Darren Deon Vann

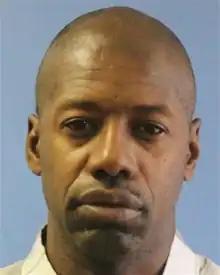
Lake County Sheriff's Dept. mugshot

Darren Deon Vann (born March 21, 1971) is an American serial killer. He was arrested on October 18, 2014, for the murder of 19-year-old Afrikka Hardy at a Motel 6 in Hammond, Indiana and has confessed to the murders of six other female victims in Indiana. He led police to those women's bodies, all of which were found in five abandoned structures in Gary, Indiana.